William A. Spinks

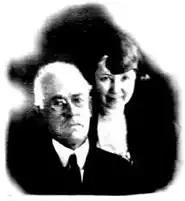
William and Clara Spinks in 1922 (passport photo from U.S. Department of State microfilm)

William A. Spinks Jr., the youngest of five children, was born July 11, 1865, in the then-small township of San Jose, California, to struggling farmer William Sr. and wife Cynthia J. (Prather) Spinks. He had blue eyes, dark hair and a ruddy complexion, and was tall by adulthood. His education is obscure.